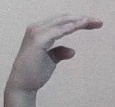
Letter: jeem